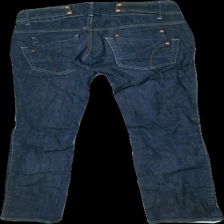
View: back
Type: Jeans
Category: Ladies
Brand: Gina Tricot
Colors: Blue
Material: 100% cotton
Cut: Regular
Size: S
Holes: Minor
Price range: 50-100
Recommended usage: Export